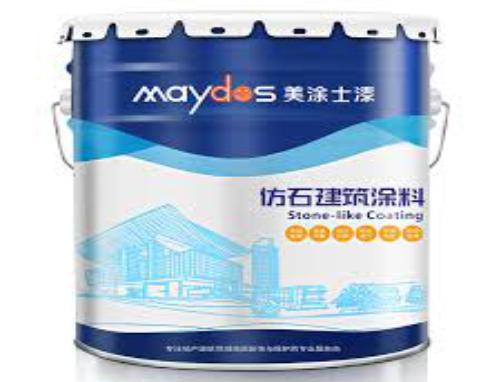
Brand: maydos
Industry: Necessities